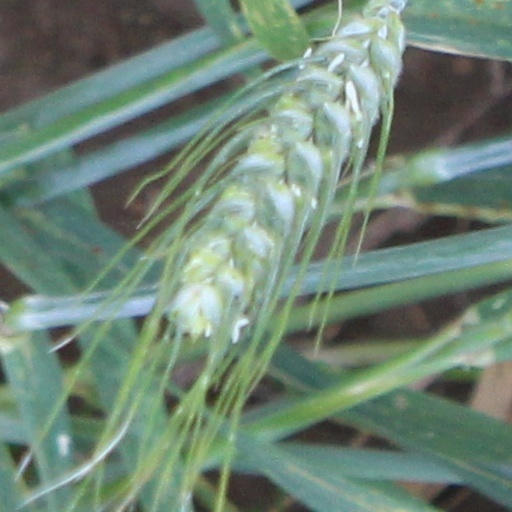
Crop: wheat